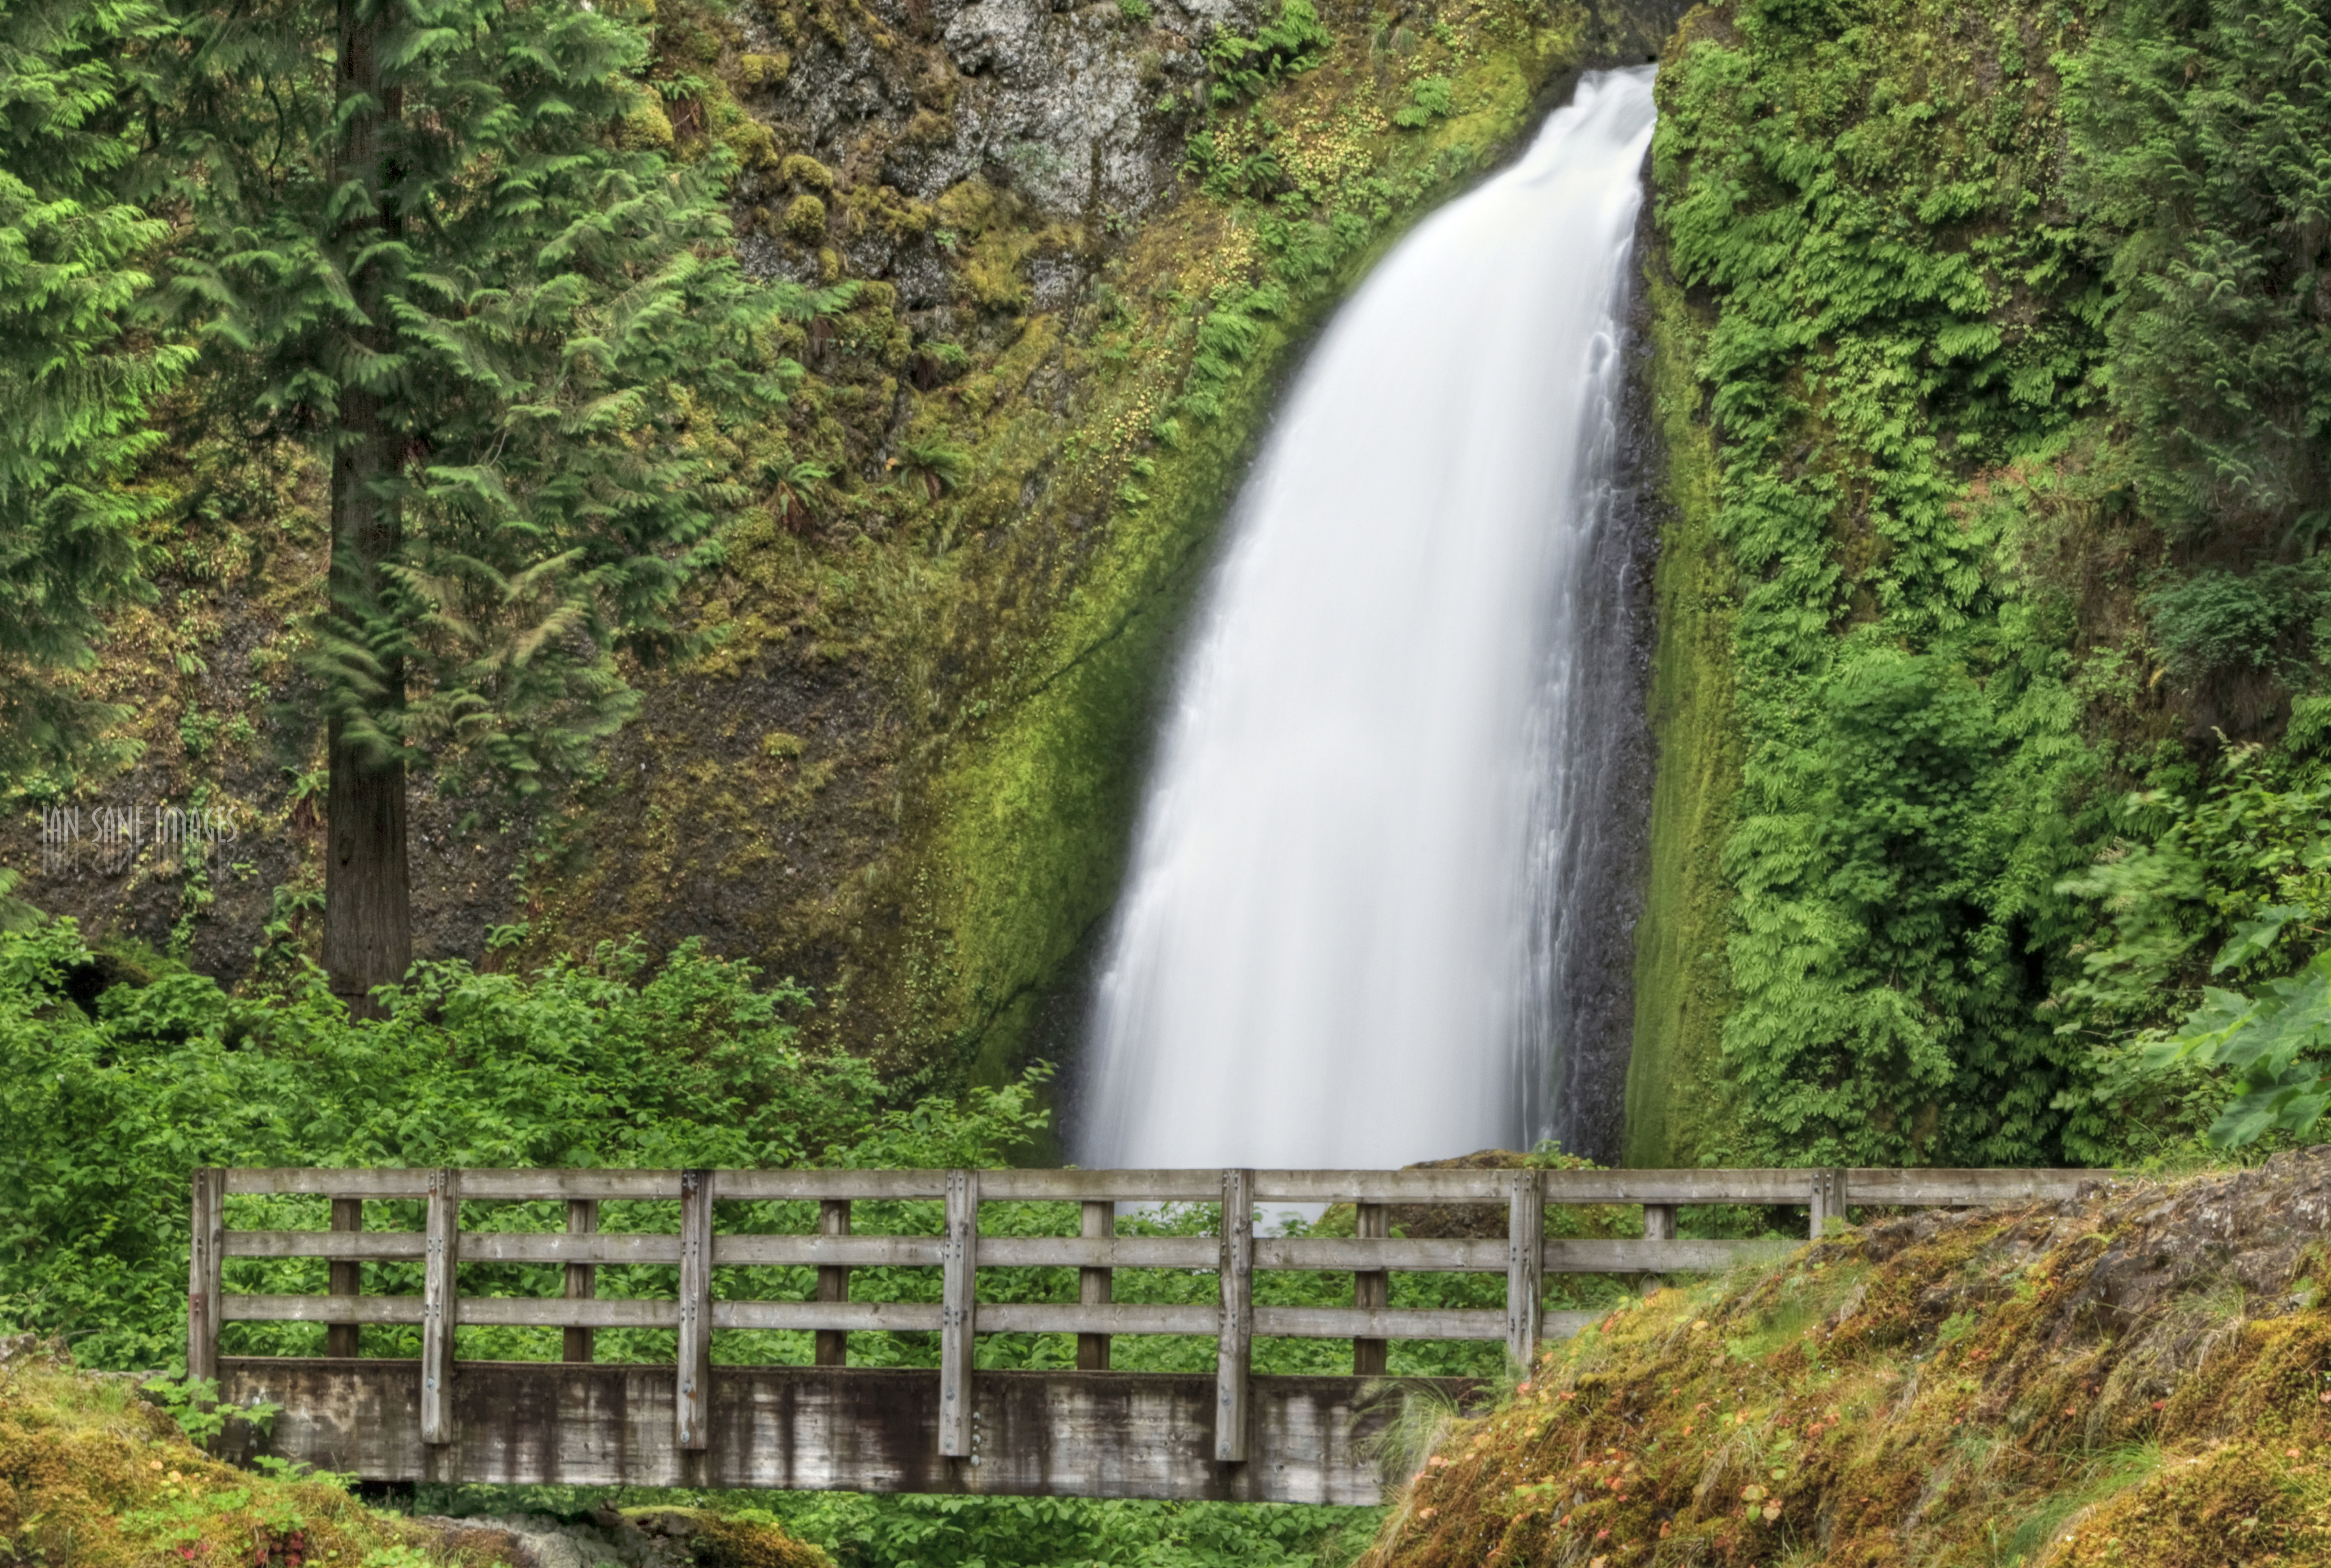
landscape, water, forest, waterfall, creek, bridge, camera, photography, river, stream, lens, foot, canon, two, gorge, body of water, long, eos, exposure, cool image, is, rainforest, ravine, mark, ii, 5d, wasserfall, images, usm, habitat, i, f28l, water feature, watercourse, oregon, columbia, ian, sane, ef70200mm, tanner, wahclellafalls, nature reserve, state park